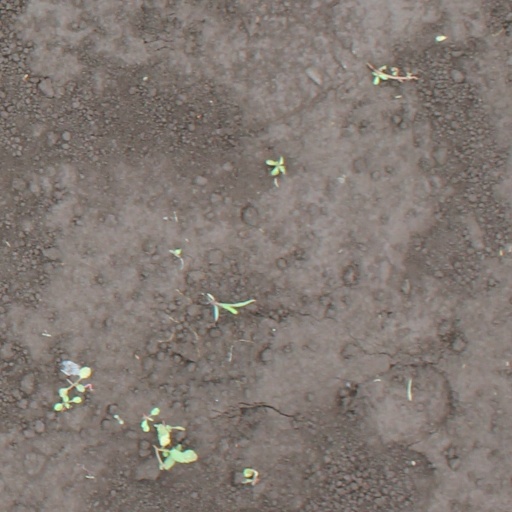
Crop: soybean